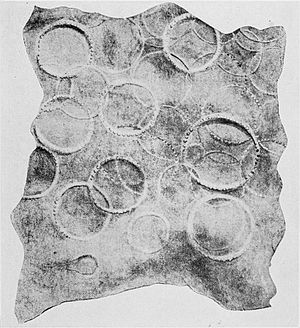
Kæmpeblæksprutte
Ar efter sugekopmærker på kaskelotskind
Kæmpeblæksprutten er en af de største arter af tiarmede blæksprutter. Den har 8 almindelige arme med sugekopper og 2 længere fangarme ligeledes med sugekopper. Hunner menes at kunne blive op til 18 meter. Den lever formentlig af dybhavsfisk.